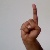
The image shows a hand gesture representing the letter 'D' in Indian Sign Language.